Berger Building

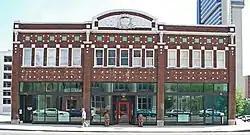
The Berger Building in 2010

The Berger Building is a historic building in Nashville, Tennessee, USA.